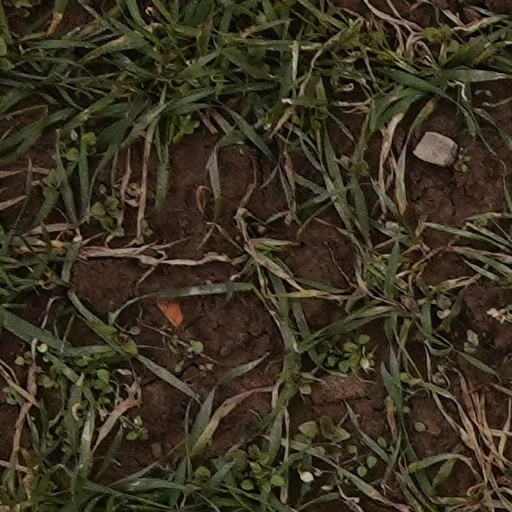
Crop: wheat